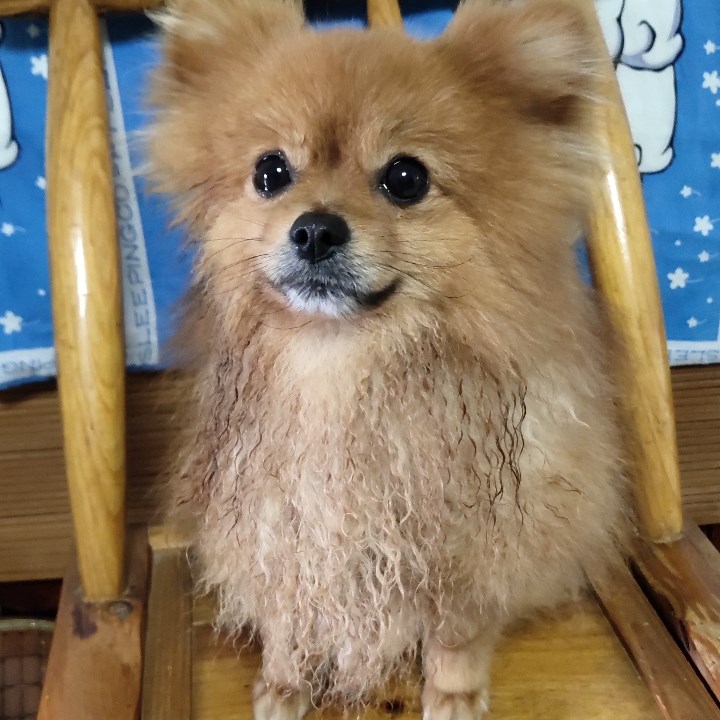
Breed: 1936-n000005-Pomeranian